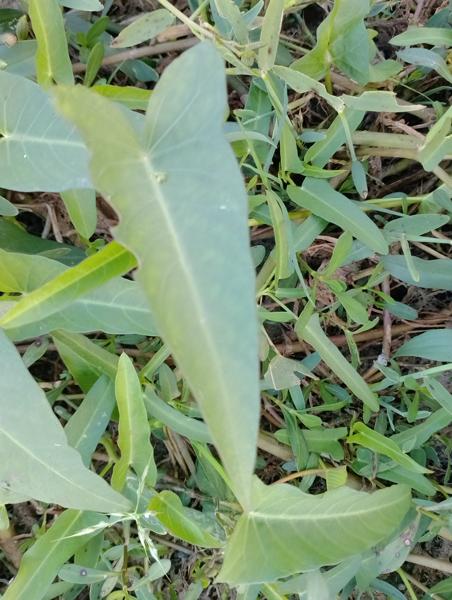
Weed species: Ipomoea aquatic